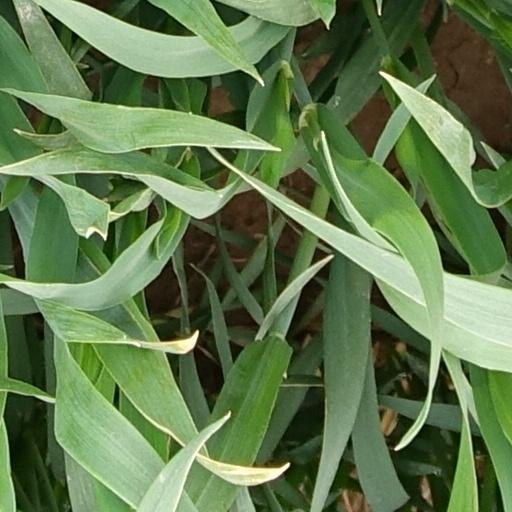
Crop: wheat